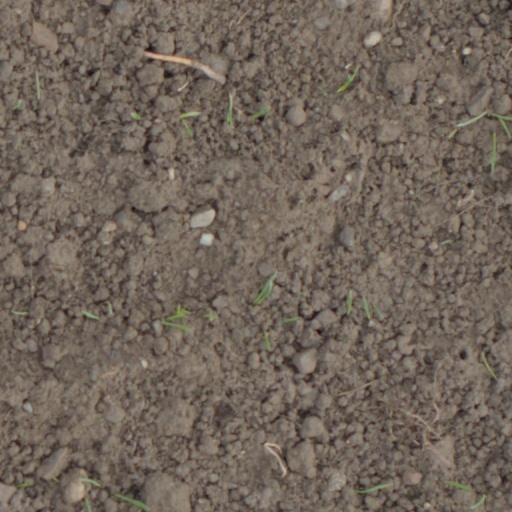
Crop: wheat